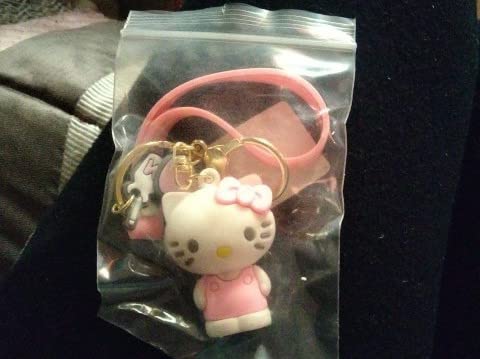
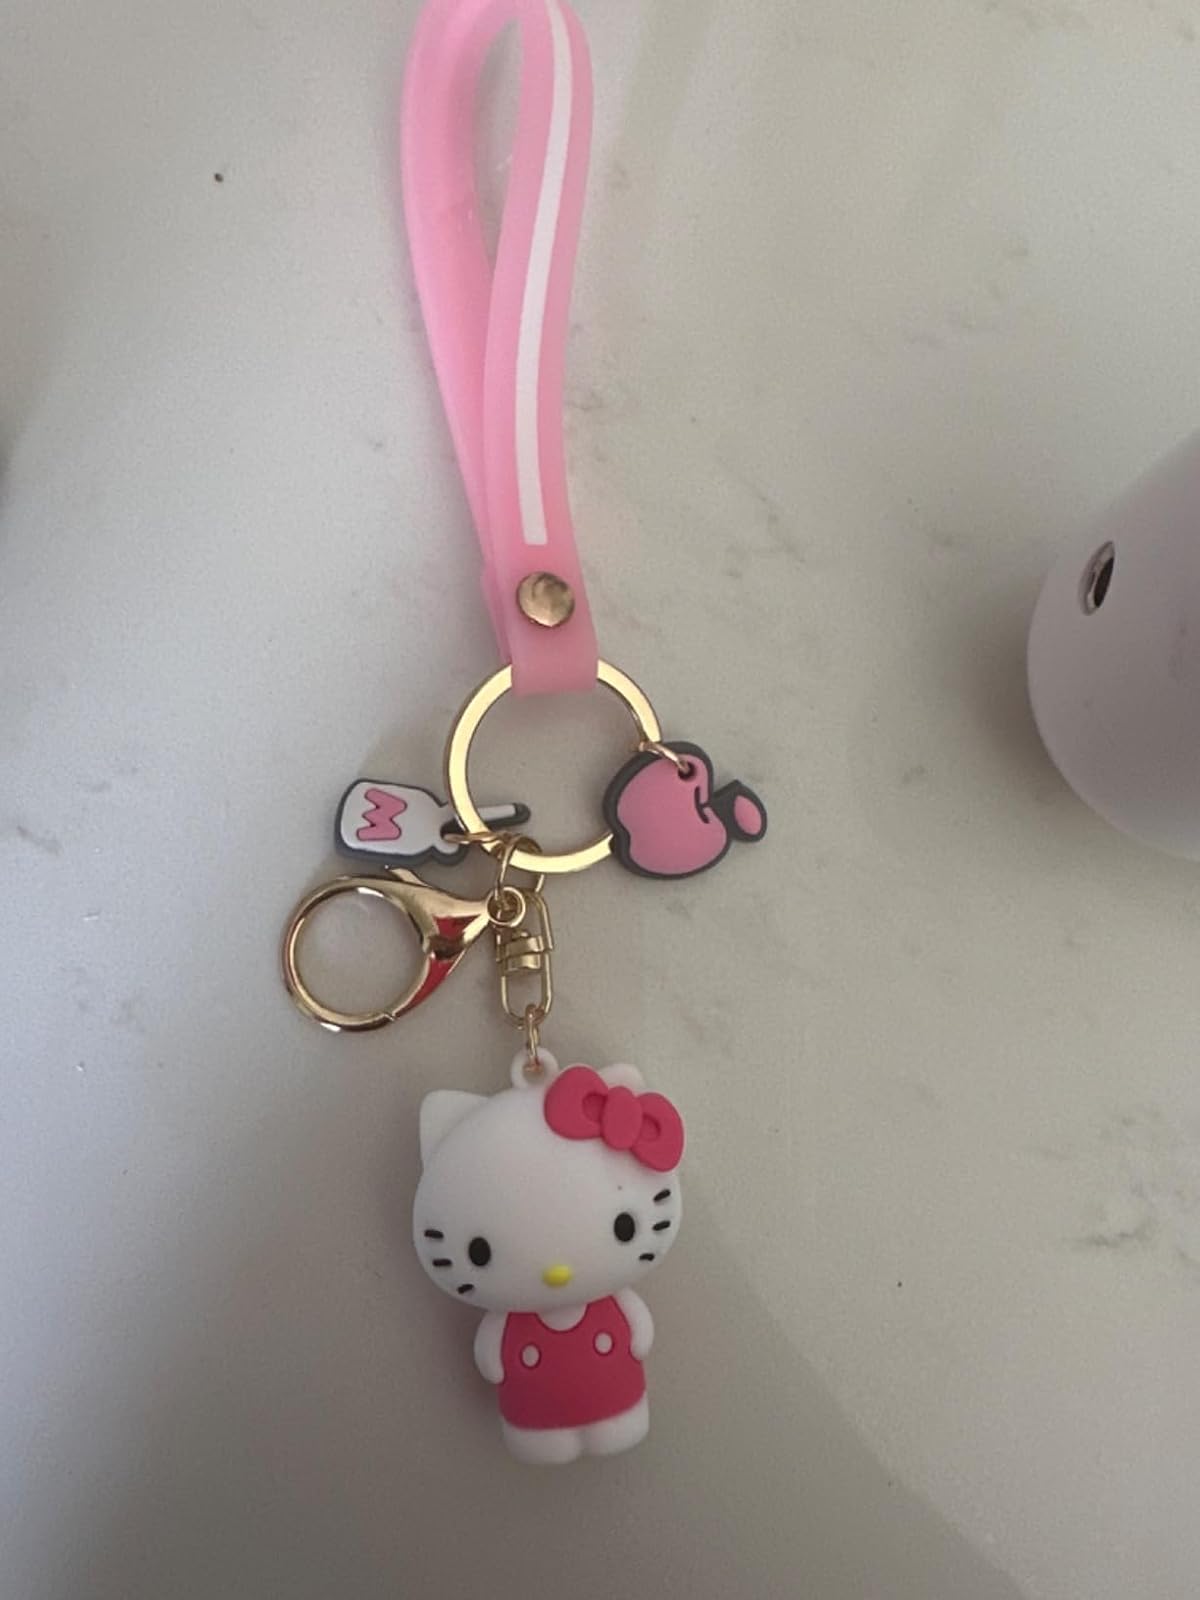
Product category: accessories_keychain
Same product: yes